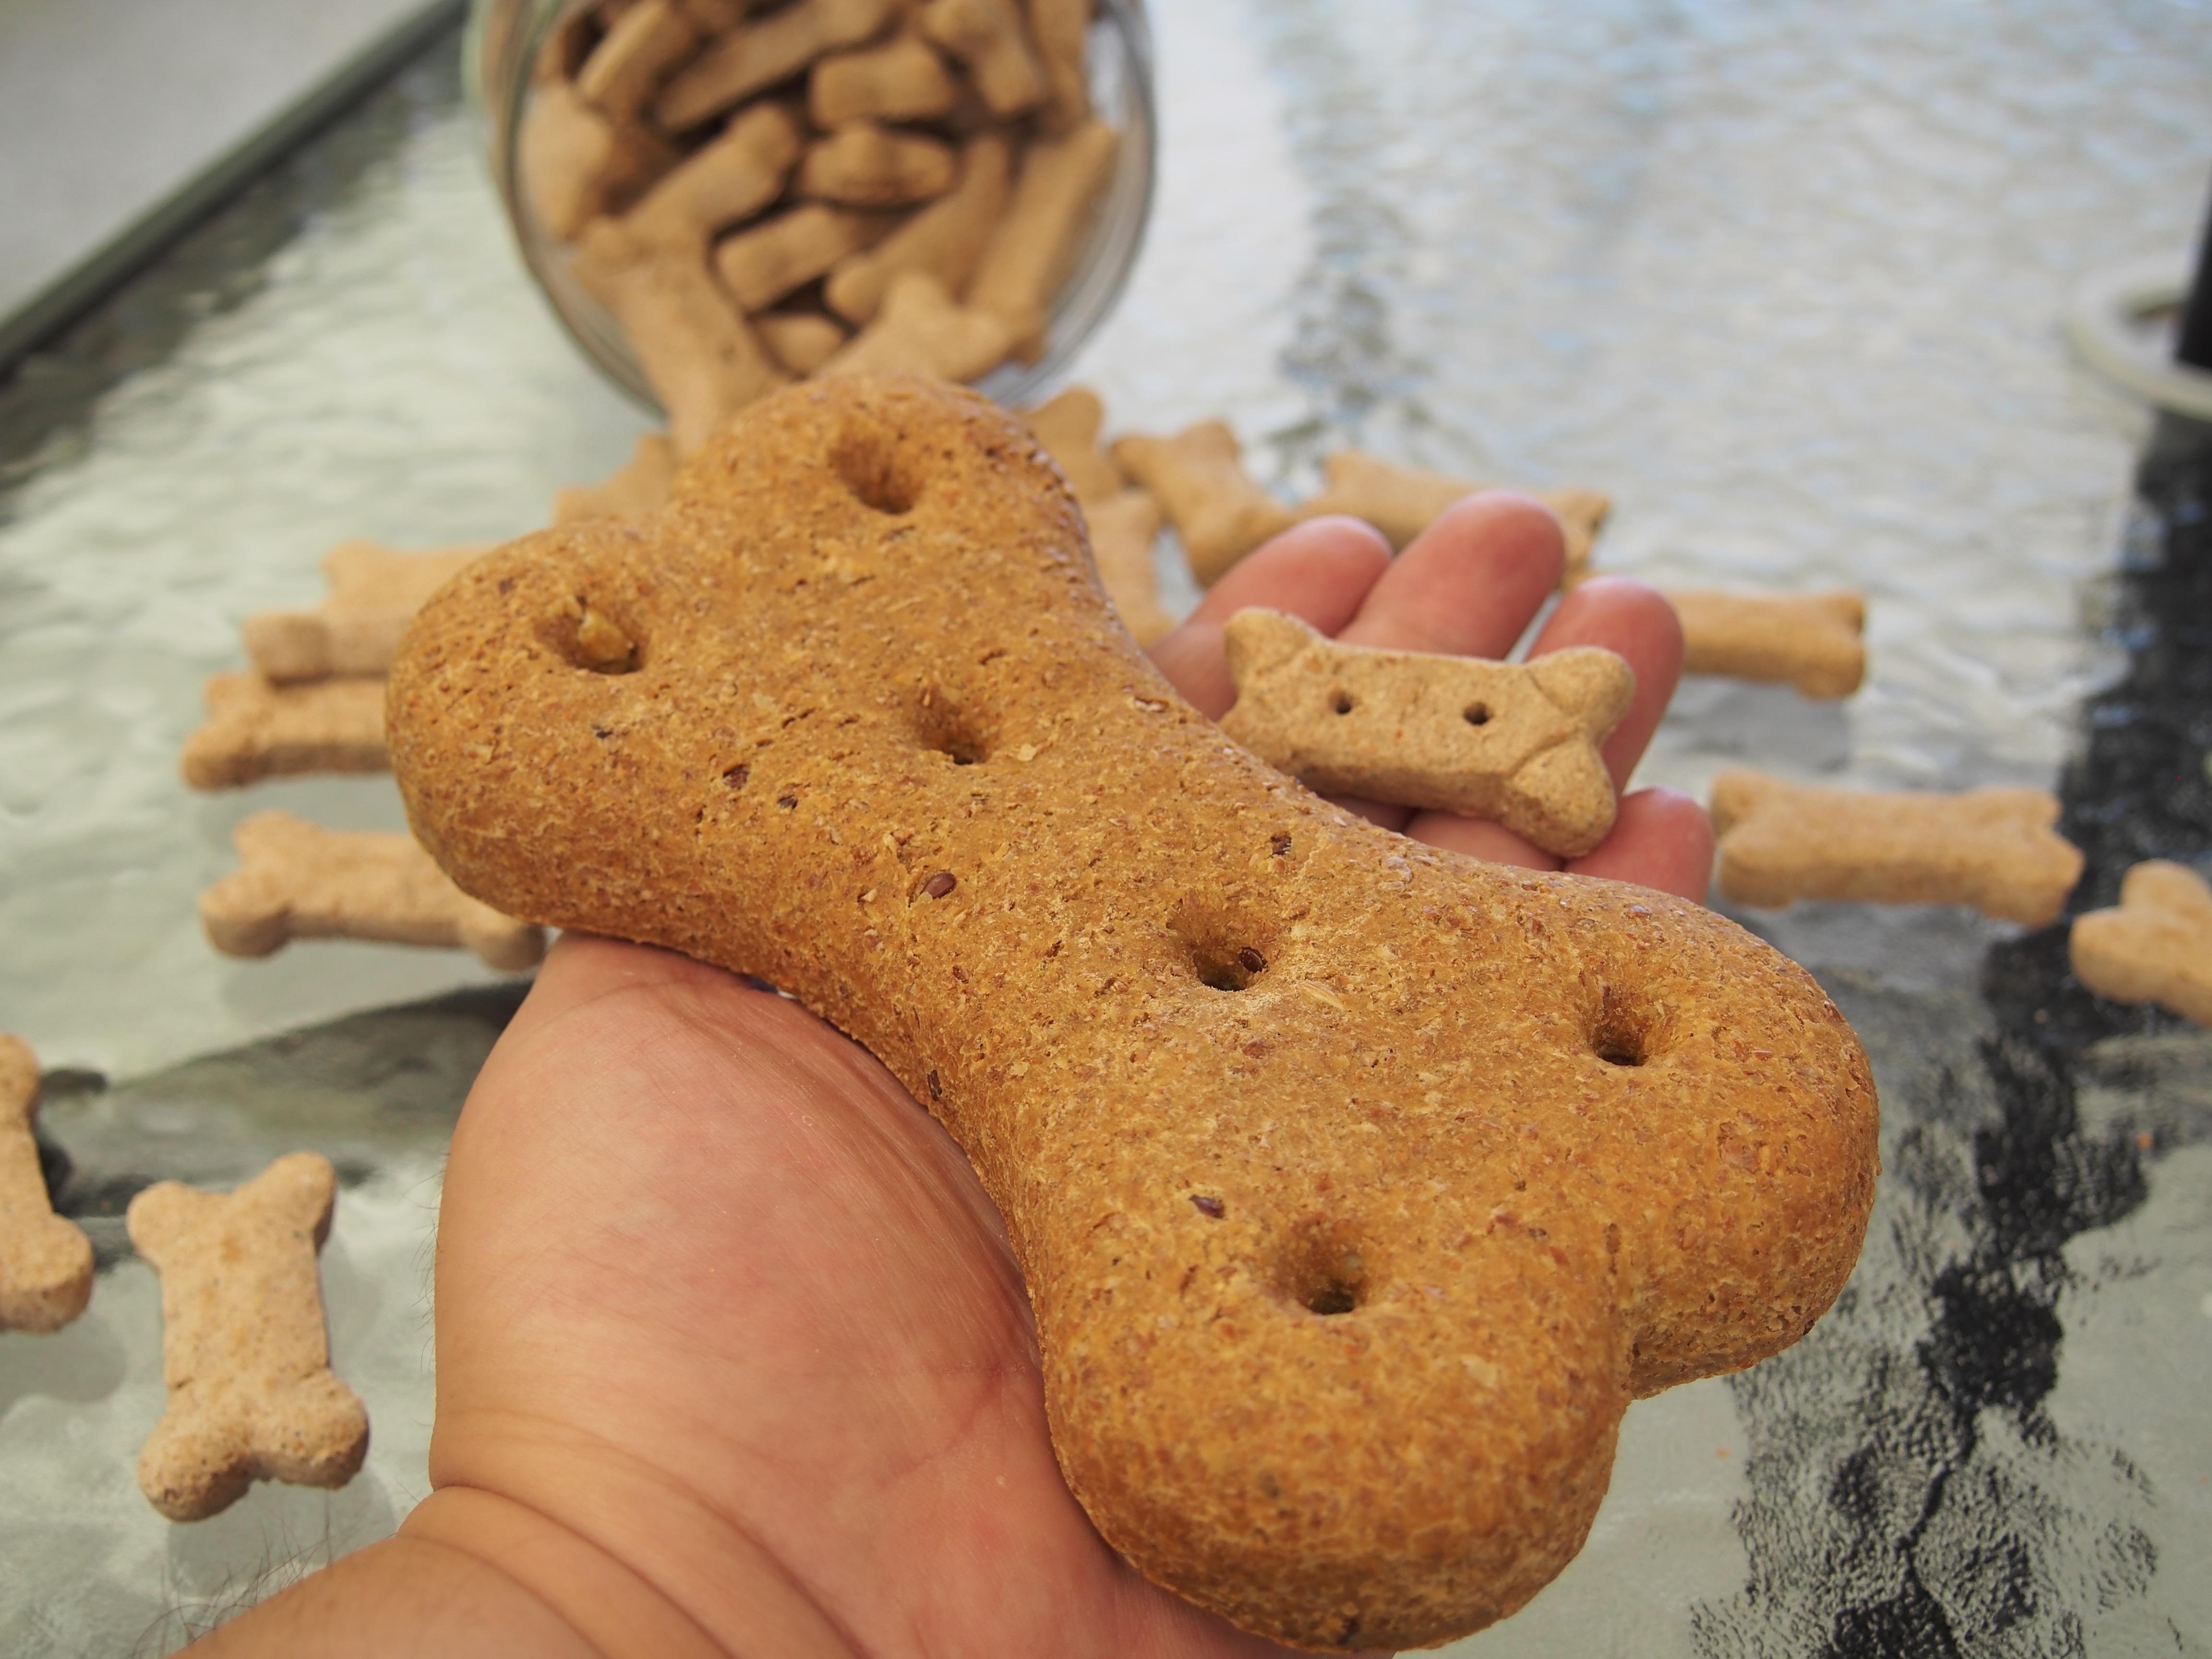
food, baking, biscuit, cookie, dessert, icing, sweetness, gingerbread, olympuspenepl5, milkbone, dogtreat, baked goods, flavor, snack food, cookies and crackers